Nissan Primera

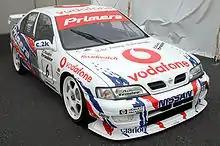
The 1999 BTCC winning Primera

The Primera won the British Touring Car Championship manufacturer's and team titles thanks to the factory backed RML team in the 1998 and 1999 as well as the Independents' Cup in 1999 and 2000.